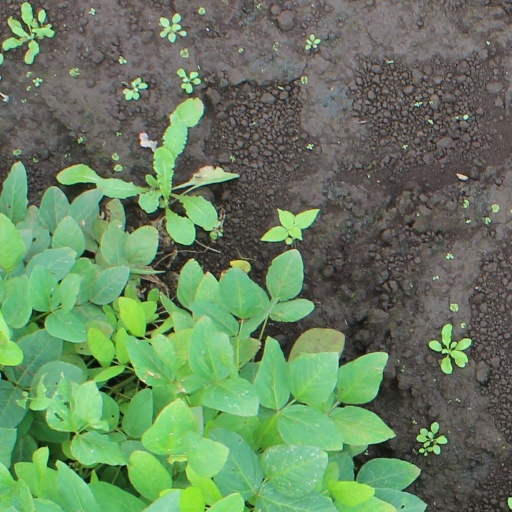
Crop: soybean